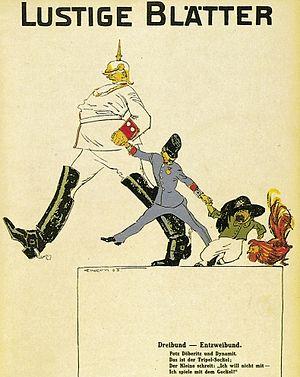
Lustige Blätter est un hebdomadaire satirique illustré berlinois, fondé en 1886 et suspendu en 1944.